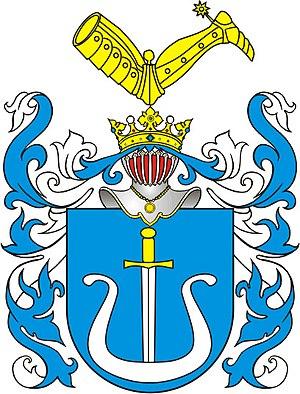
Les armoiries dans l'ancienne Pologne et la République des Deux Nations étaient l'emblème et le privilège de la seule noblesse. La réception des emblèmes armoriaux d'après les modèles occidentaux commença au milieu du XIIIe siècle et finit au milieu du XIVe siècle. A l'époque, il ne s'agissait pas de pièces héraldiques, mais seulement d'emblèmes représentant des objets concrets : des motifs animaliers, végétaux, astronomiques, militaires, agricoles. A partir de la deuxième moitié du XIVe siècle, apparaissent les noms héraldiques dérivés du cri des chevaliers rassemblés sous la même bannière lignagère sur un champ de bataille.